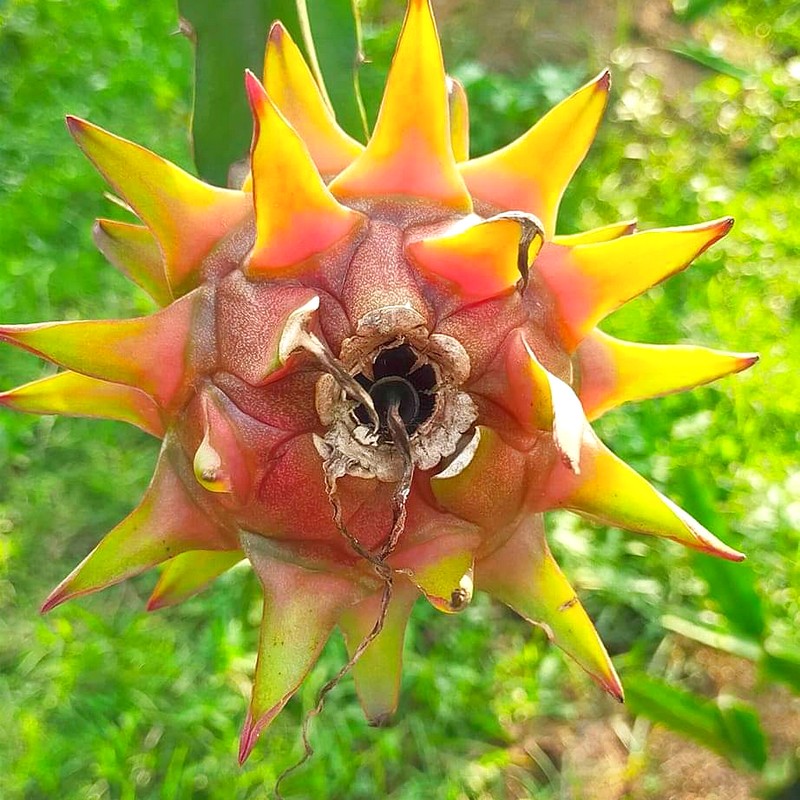
Label: Fresh Dragon Fruit